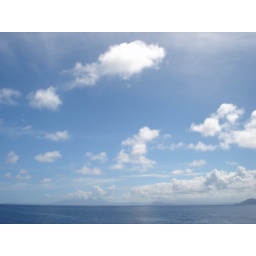
Just spent the last month surveying the ocean floor in Indonesia; hope you enjoy these shots.